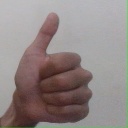
अक्षर: थ